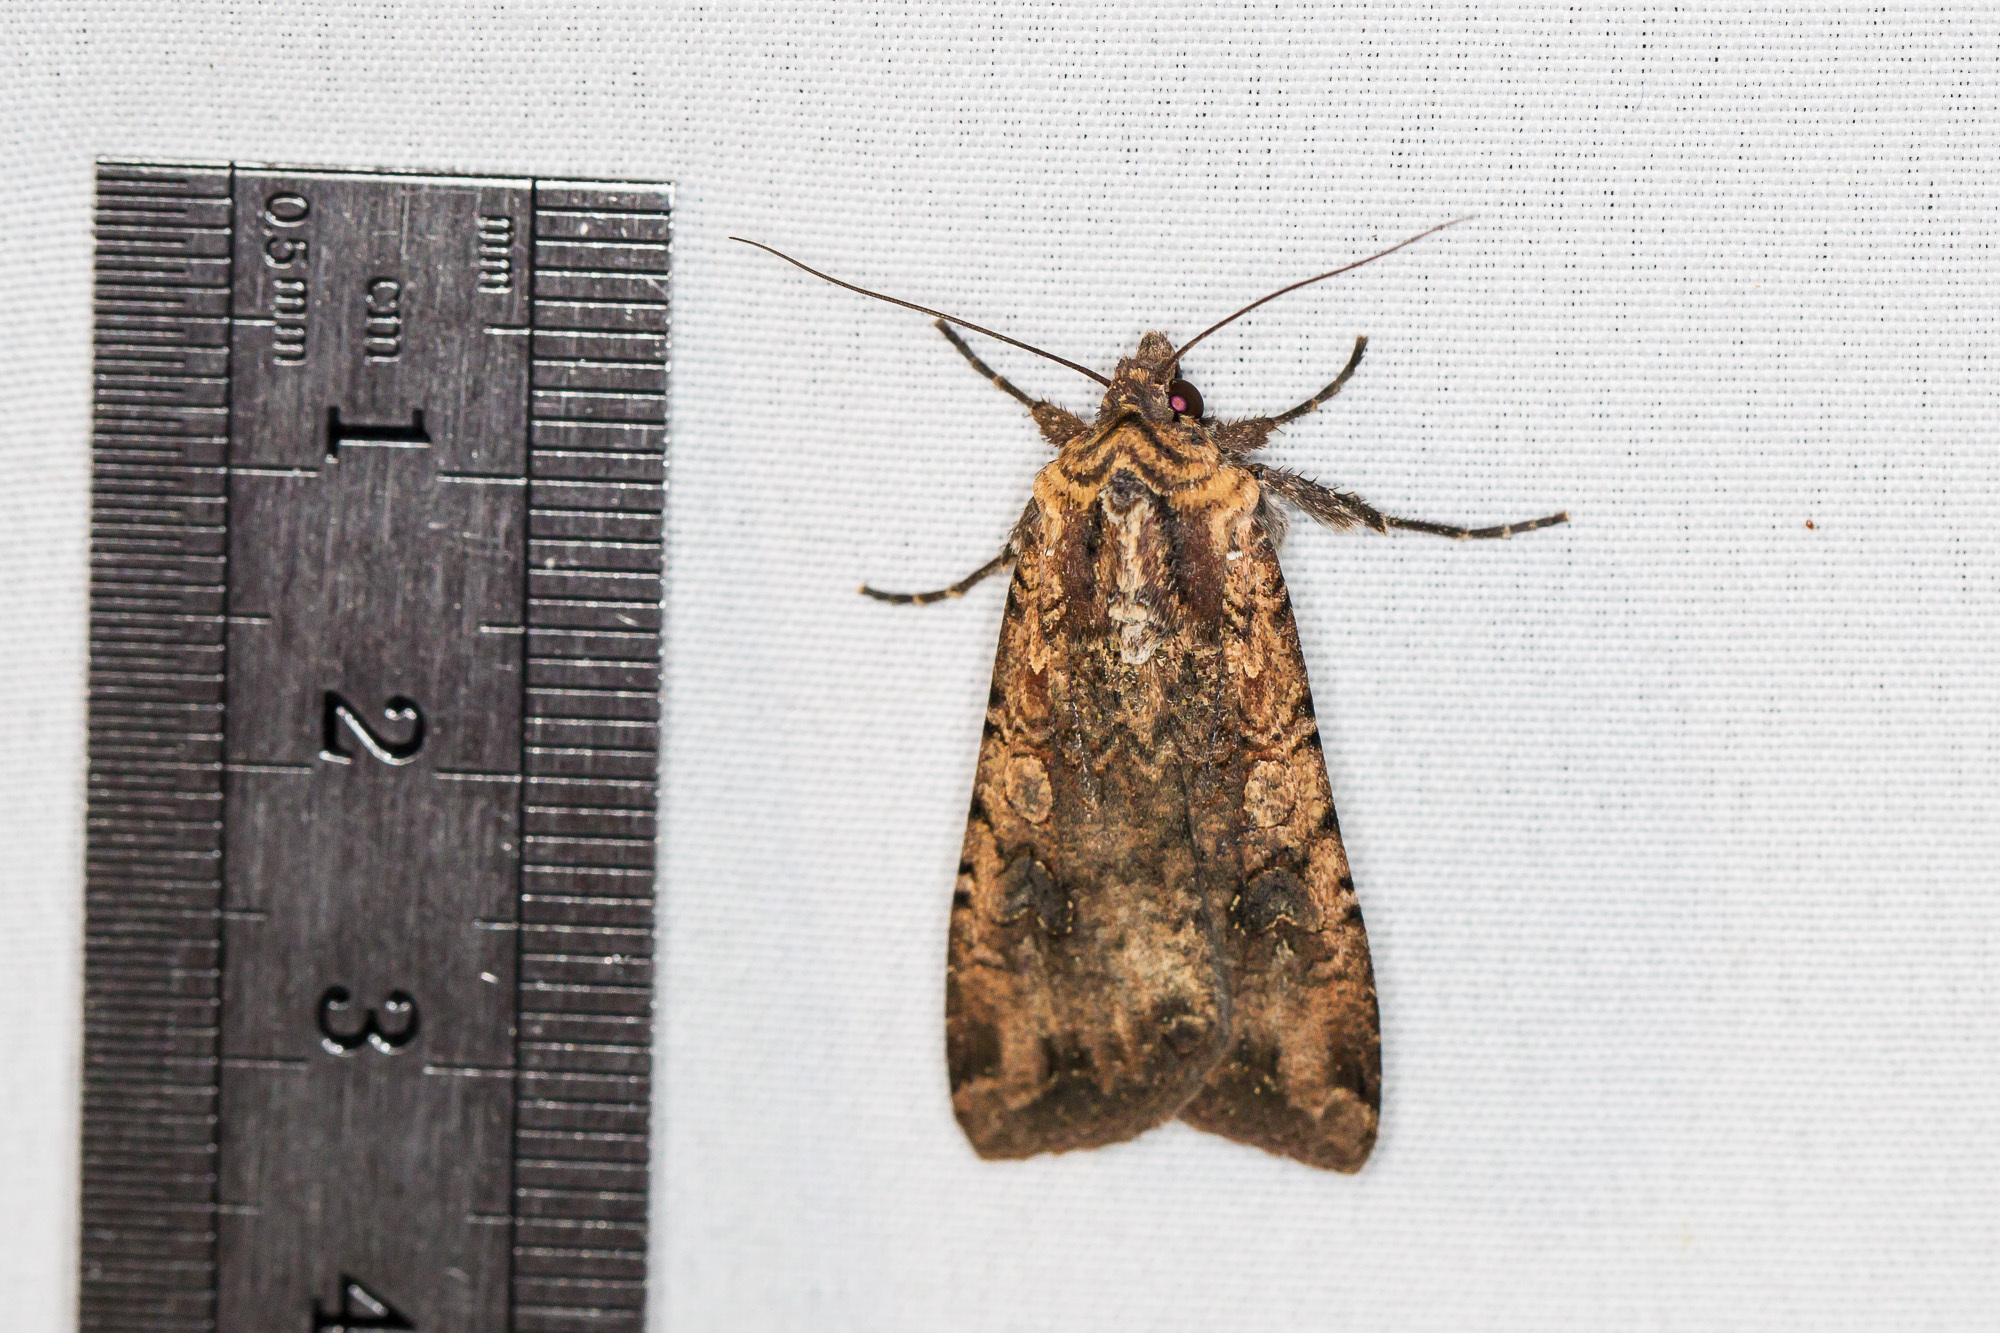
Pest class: cutworms